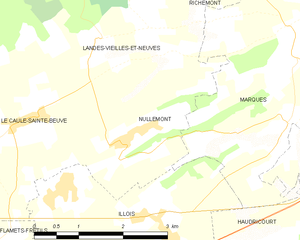
Carte des communes françaises Nullemont